Gambelia juncea

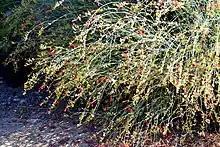
The arch-like habit of the stems, in cultivated plants.

"Gambelia juncea" is a highly variable woody perennial to tall. The stems and branches may be reed-like or tortile and clambering, some plants with small, thin leaves and minimal foliage, others more foliose and with wide, large leaves. The herbage may be glaucous, covered in glandular hairs, or smooth and completely absent of hair. The showy flower is long, bright red, and tubular, with two lips. The other species in the genus, "Gambelia speciosa", can be readily distinguished from "G. juncea" due to its unique flower tube, which has the throat of the tubular flower closed by a projection of the base of the lower lip.